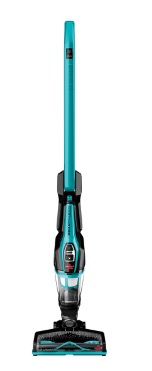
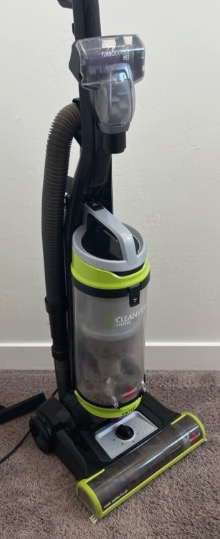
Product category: items_vacuum
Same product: no